M26 grenade

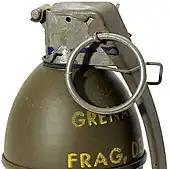
M61 showing the additional safety clip

The M61 is the M26A1 with the addition of a safety clip (informally referred to as a "jungle clip"). The safety clip is a bent spring steel wire which loops around the neck of the fuze body and passes over the safety lever holding it down. This acts as a redundant safety preventing the grenade from detonating even if the safety pin were to be accidentally pulled such as if snagged on jungle vegetation. The user rotates the safety clip off the safety lever with the thumb of their non-throwing hand at the same time as they pull the pin with their index finger. Existing stocks of M26 and M26A1s were converted to M61s with the addition of the safety clip.